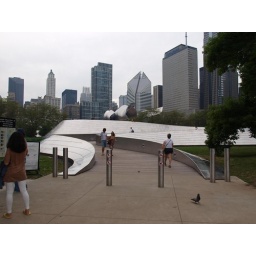
The bridge lets you cross Columbus Drive to the Daley Bicentennial Plaza in Grant Park.